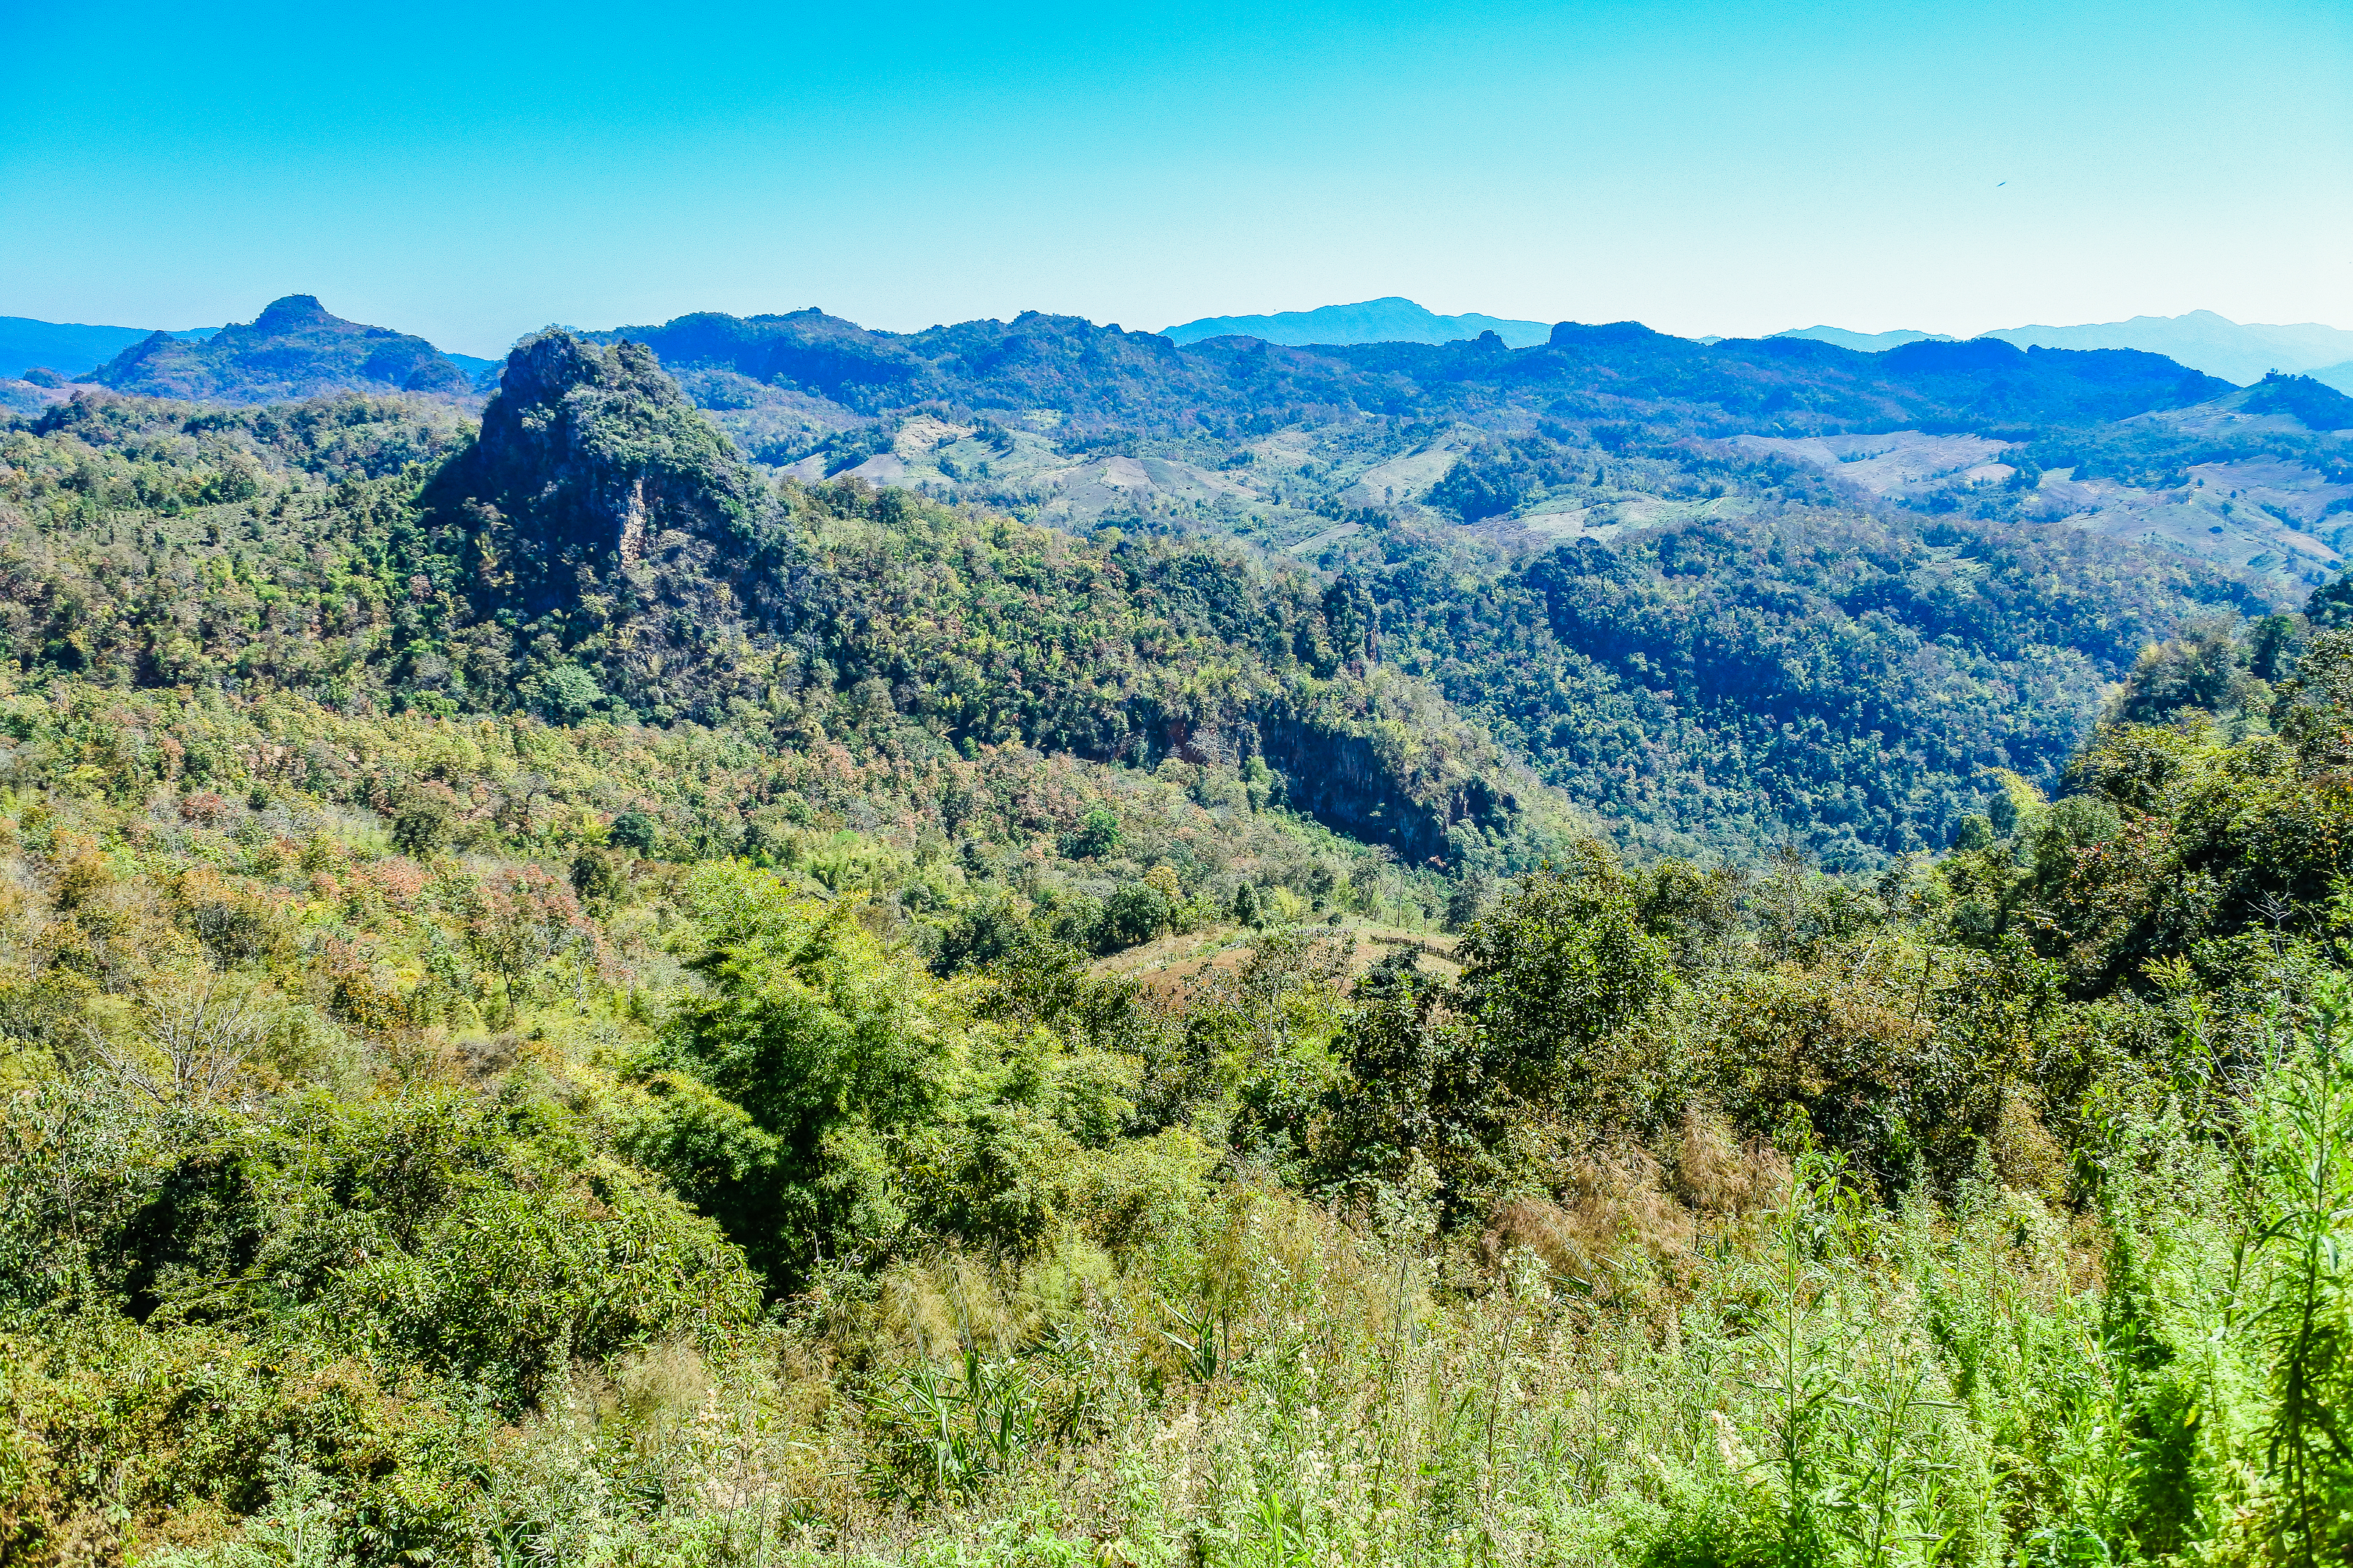
lahu tribe, forest, mountains, tourism, clouds, balcony, trees, baan jabo, view, thailand, terrace, village, abyss, humble noodles restaurant, sky, viewpoint, green, bench, natural, pang mapha, nature, asia, mountain range, asean, ban jabo, northern thailand, mae hong son, jabo, wooden, spectacular, hills, hanging, travel, valleys, landscape, mountainous landforms, vegetation, mountain, natural landscape, nature reserve, wilderness, natural environment, highland, hill station, hill, shrubland, biome, tropical and subtropical coniferous forests, jungle, plant community, ridge, rainforest, tree, mount scenery, grassland, national park, chaparral, valdivian temperate rain forest, ecoregion, valley, grass, wildlife, temperate broadleaf and mixed forest, cloud, plant, massif, photography, terrain, state park, rock, old growth forest, road, escarpment, plateau, meadow